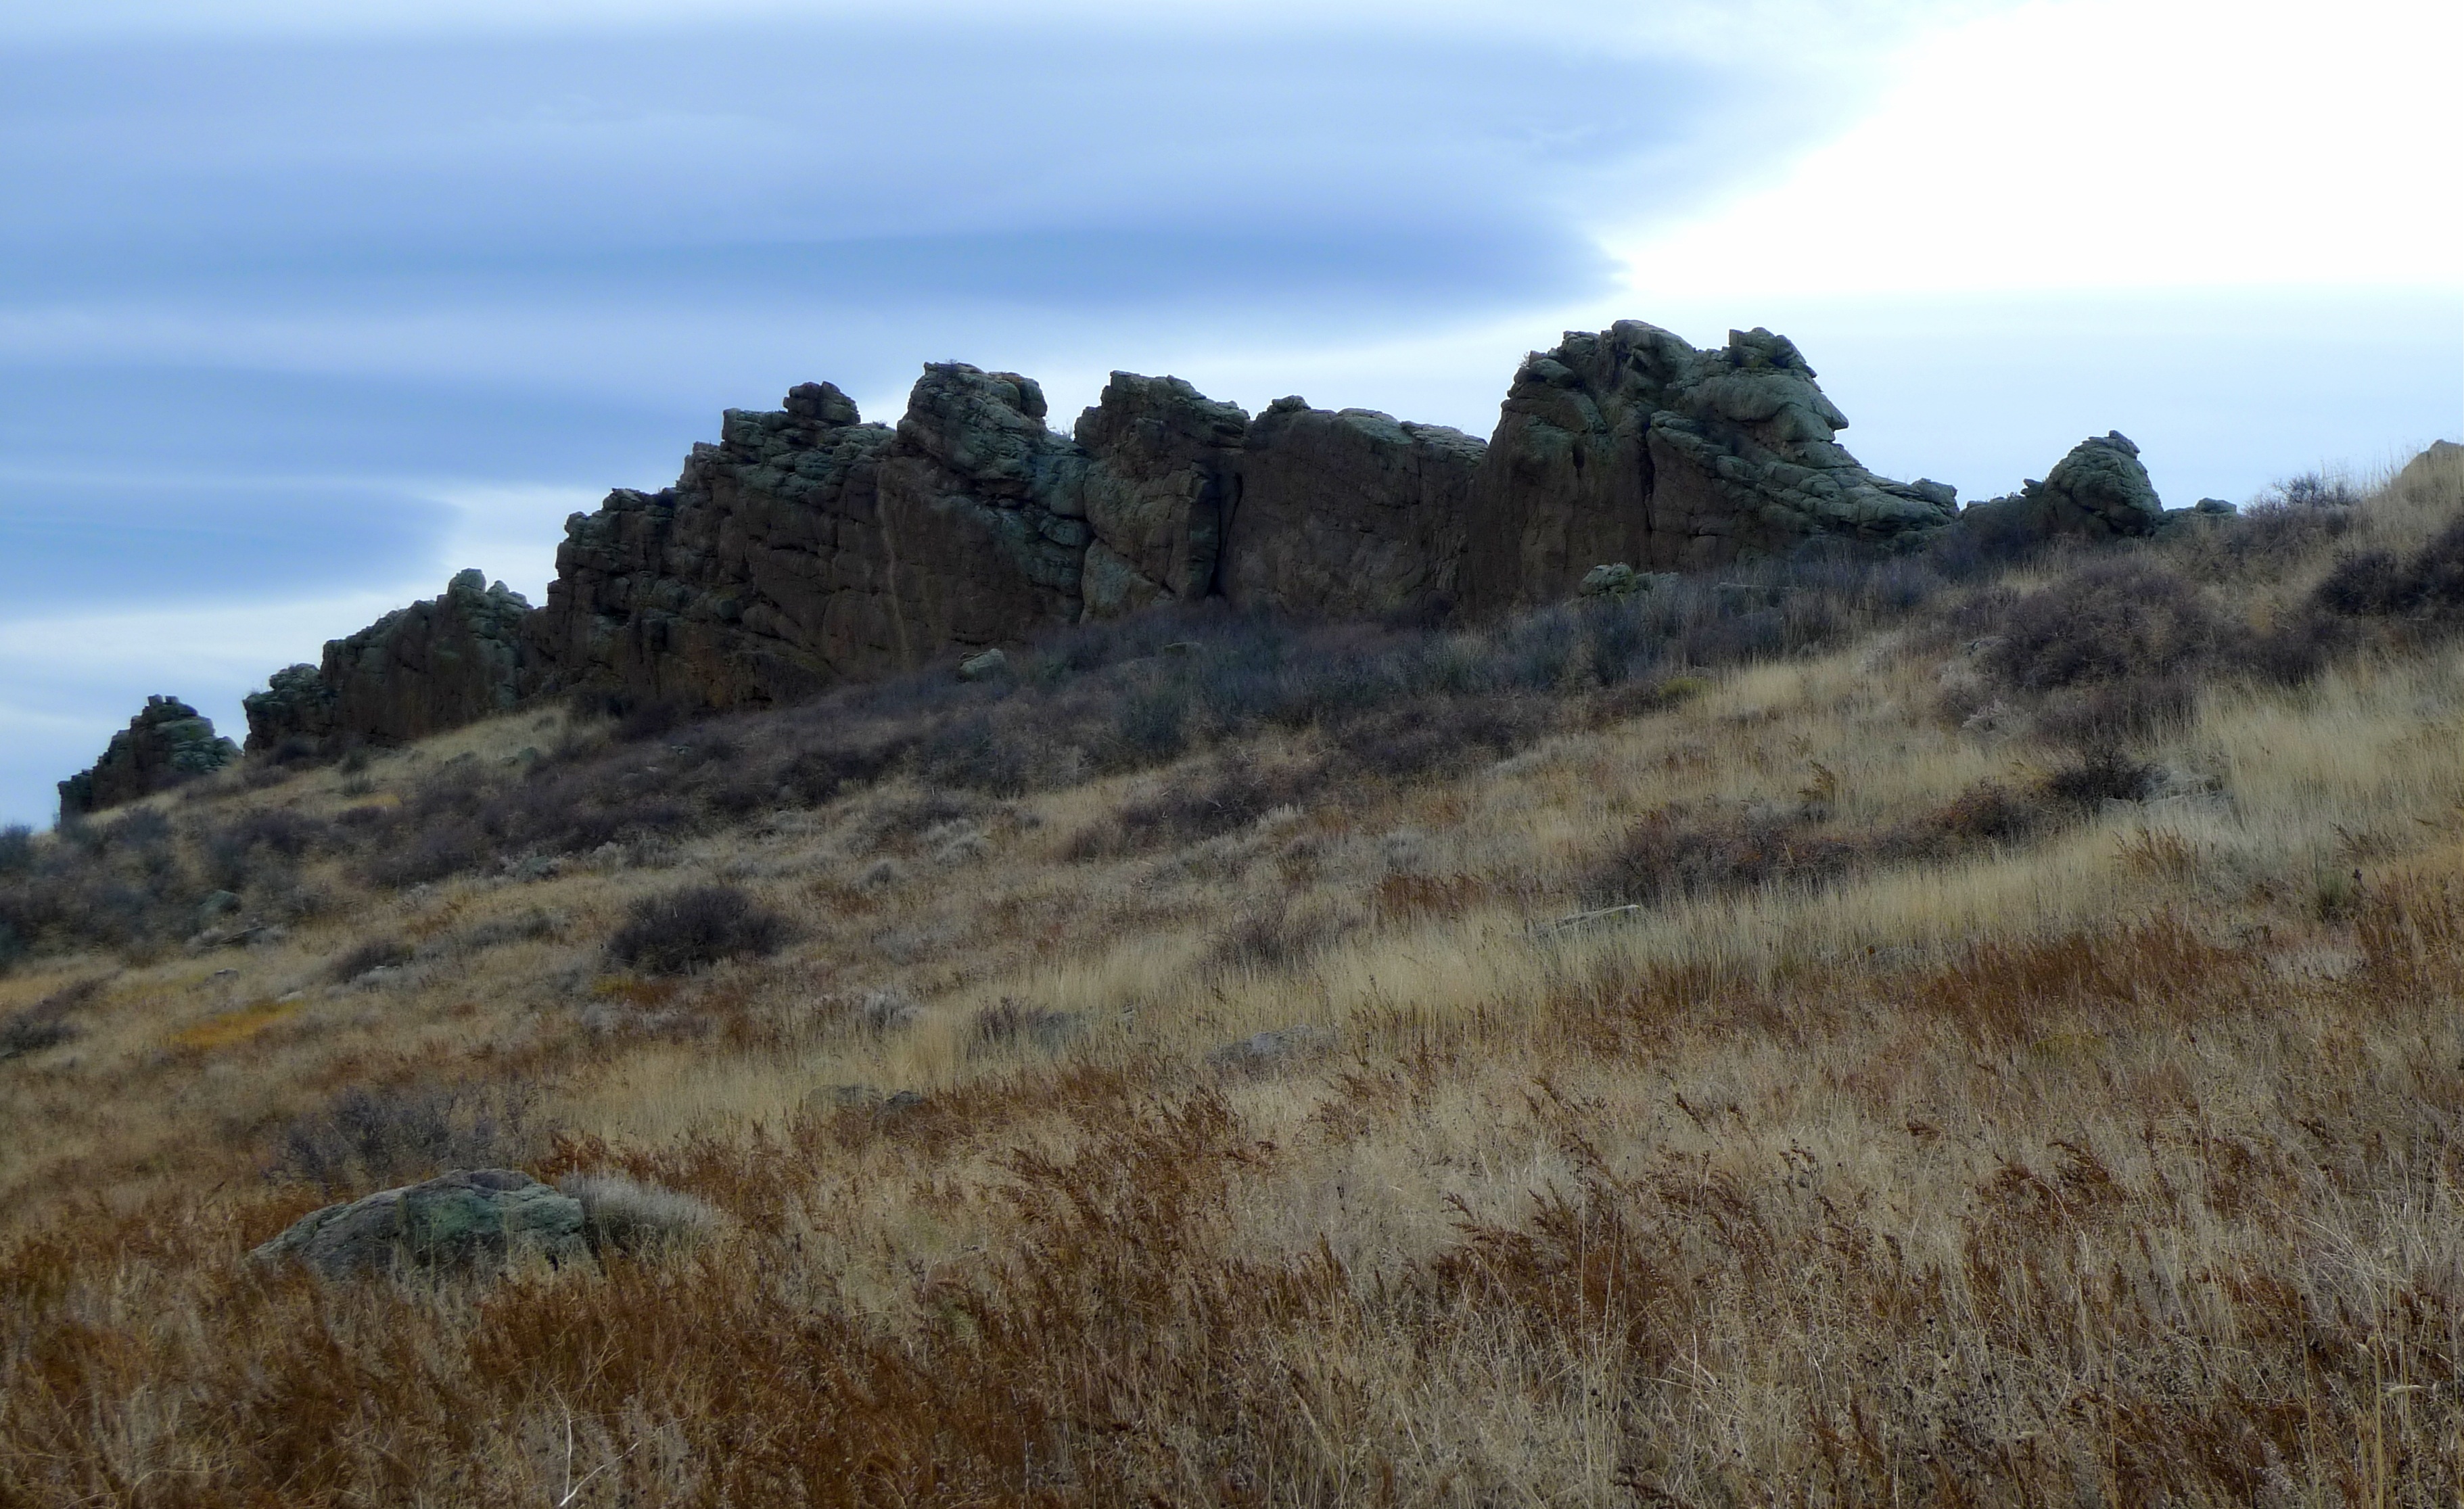
landscape, coast, nature, grass, rock, wilderness, mountain, hiking, trail, prairie, hill, vacation, cliff, hike, natural, park, usa, america, rocky, tourism, terrain, ridge, geology, grassland, badlands, plateau, habitat, ecosystem, colorado mountains, steppe, hiking trail, rocky mountains, landform, natural environment, geographical feature, mountainous landforms, tags separate wcolorado, viewith comma